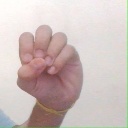
अक्षर: उ